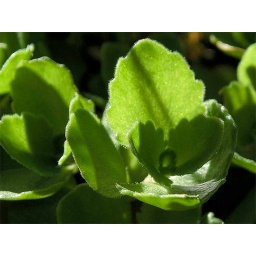
I found it growing in to rock wall (90 arees)